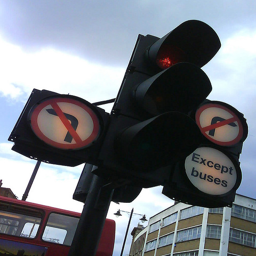
A traffic light with a signal stating only buses can turn right.
Traffic signal with turn prohibitions near office buildings.
A very interesting traffic light with multiple signals.
A traffic light is near a red bus and a building.
Additional traffic signals are added to the traditional stop light.